Amaury Kruel

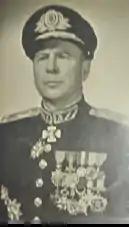
Kruel as commander of

After the war, Kruel served as a military attaché in London until his promotion to colonel in 1947. The position of attaché was a prestigious one and offered a more cosmopolitan life, isolated from barracks and bureaucracy. In diplomacy, Kruel was also Brazil's military advisor at the United Nations in 1960. In 1958 he was awarded the Grand Cross of the Military Order of Aviz of Portugal.